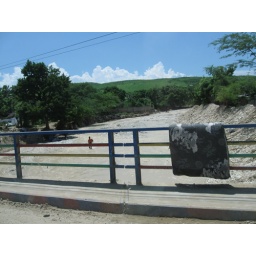
View from main highway bridge in Cabaret